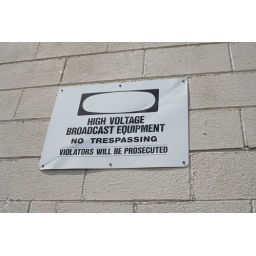
KVLY-TV Channel 11 building at transmitter tower in Traill County, North Dakota no. 4570